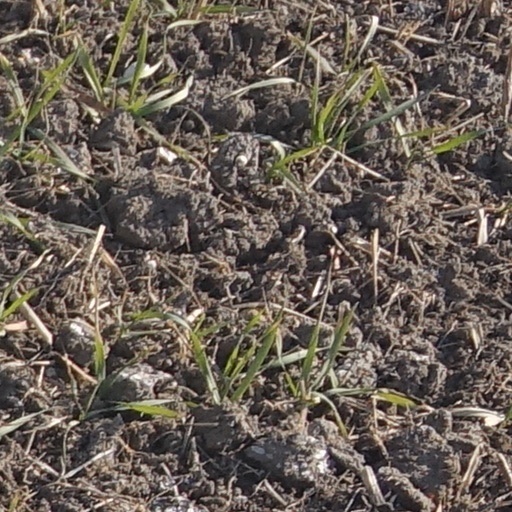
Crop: wheat